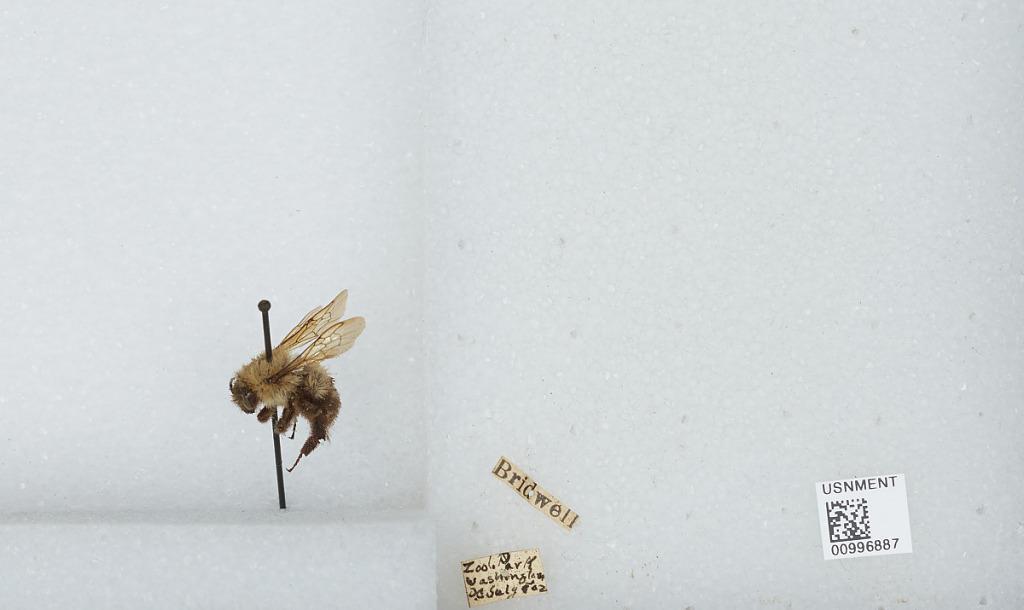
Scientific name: Bombus (Pyrobombus) bimaculatus Cresson
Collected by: Bridwell
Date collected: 1902-7-5
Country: United States
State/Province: District Of Columbia
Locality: Smithsonian National Zoological Park
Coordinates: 38.9311, -77.0497